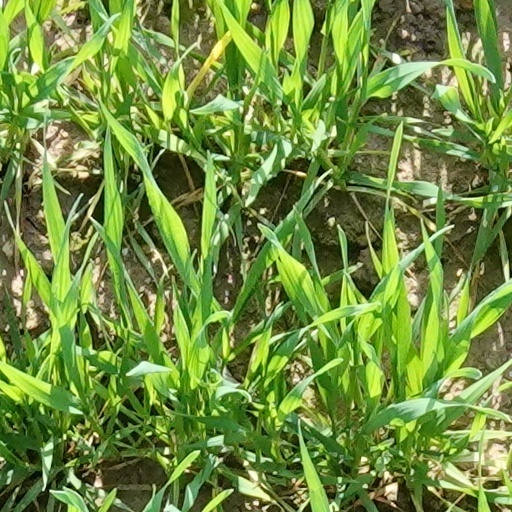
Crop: wheat